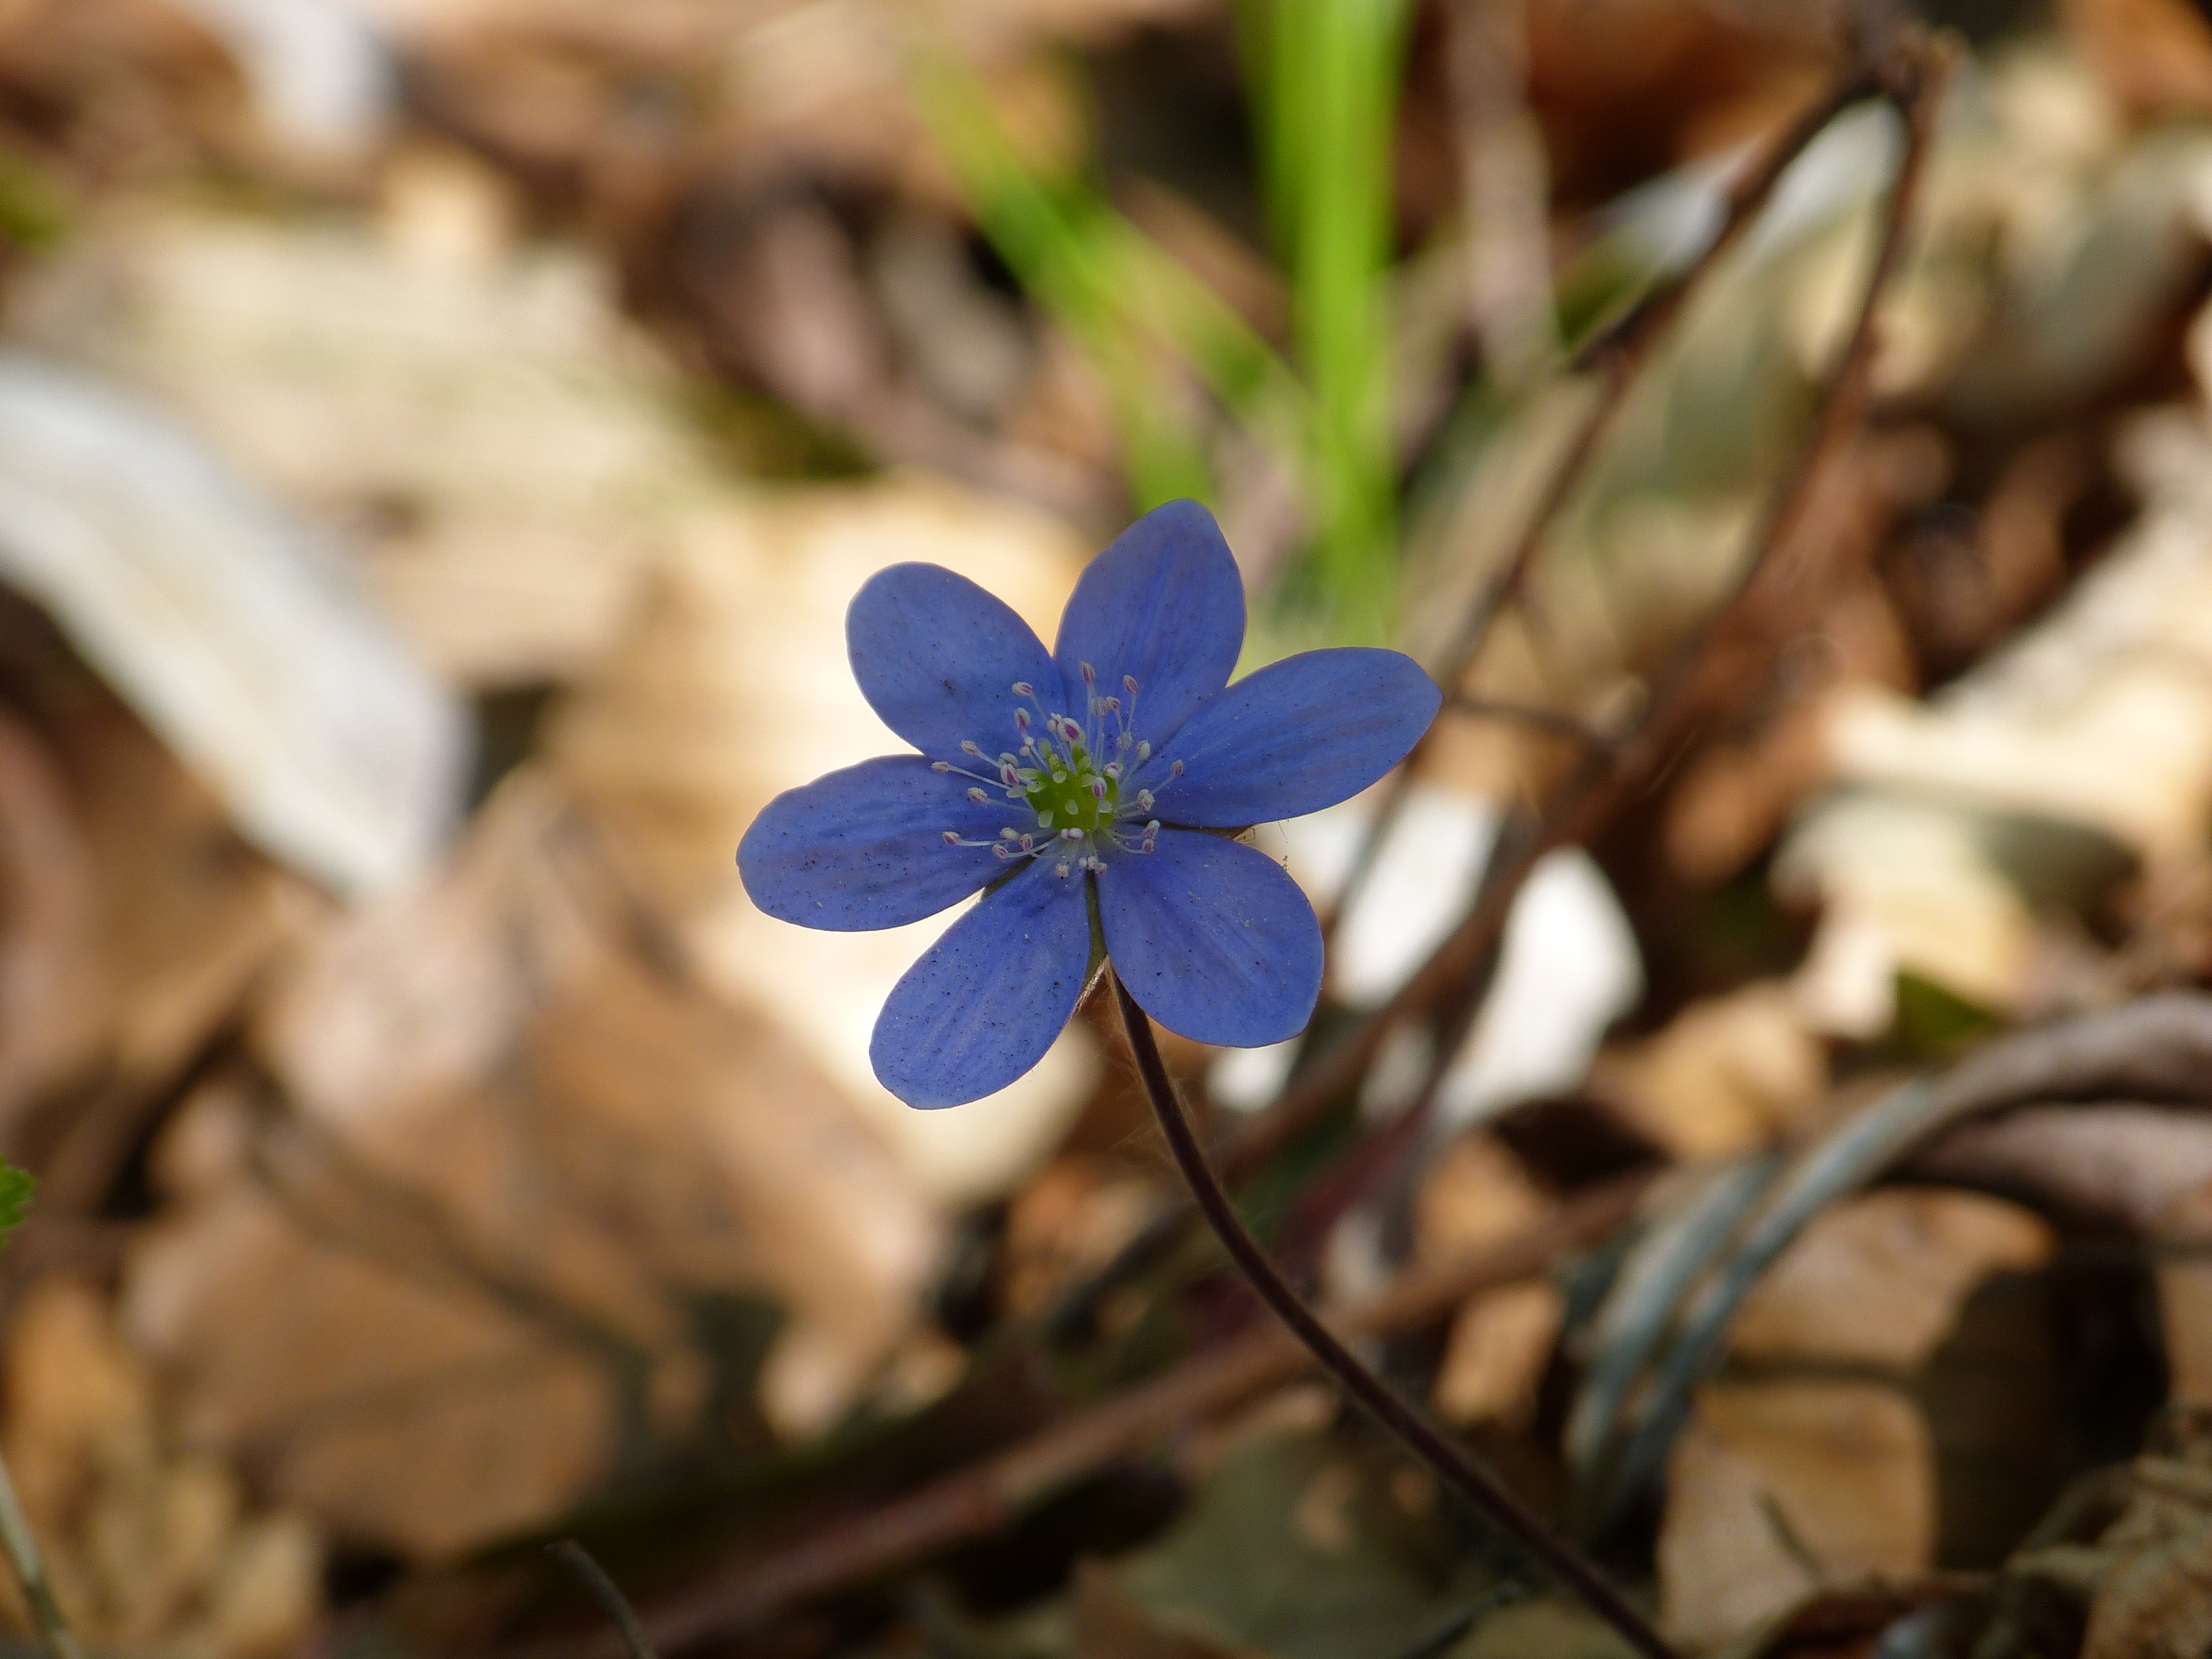
nature, blossom, plant, flower, purple, petal, bloom, botany, flora, wildflower, close up, violet, hepatica, anemone, hazel flower, viola, macro photography, flowering plant, hepatica nobilis, hahnenfu gew chs, ranunculaceae, liver flower, land plant, violet family, anemone hepatica, common hepatica, guldin cle, gold dress, gilt clover, gulden clover, haselmuenich, haselvoaltcher, forth flowers, heart joy, heart herb, stag dress, blue wood flower, leberblom, leberbluemli, liver clover, precious liver herbs, g ldin leberkrut, leberkrut, leverblome, lever krud, lever word, liewerkrokt, blue m rzabl m, maerzblom, maibluemli, muehliblueamli, blag oeschken, schoeranchel, black leaf herb, steibluoma, steiblueomli, blue violas, vorwitzchen